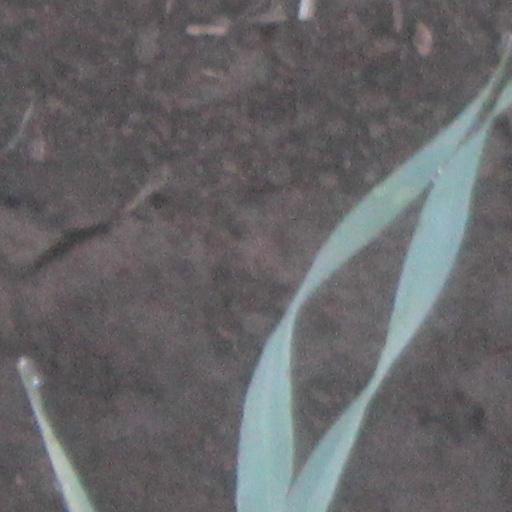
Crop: wheat